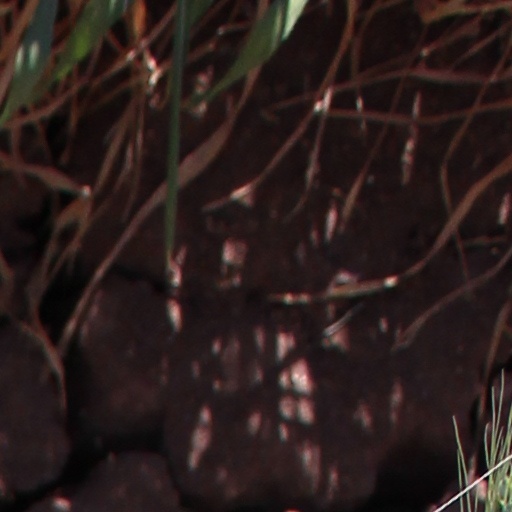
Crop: wheat